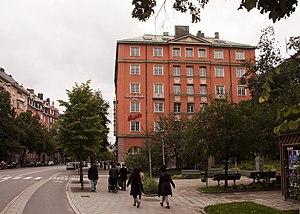
Cette liste comprend les représentations diplomatiques de la Bosnie-Herzégovine, à l'exclusion des consulats honoraires.